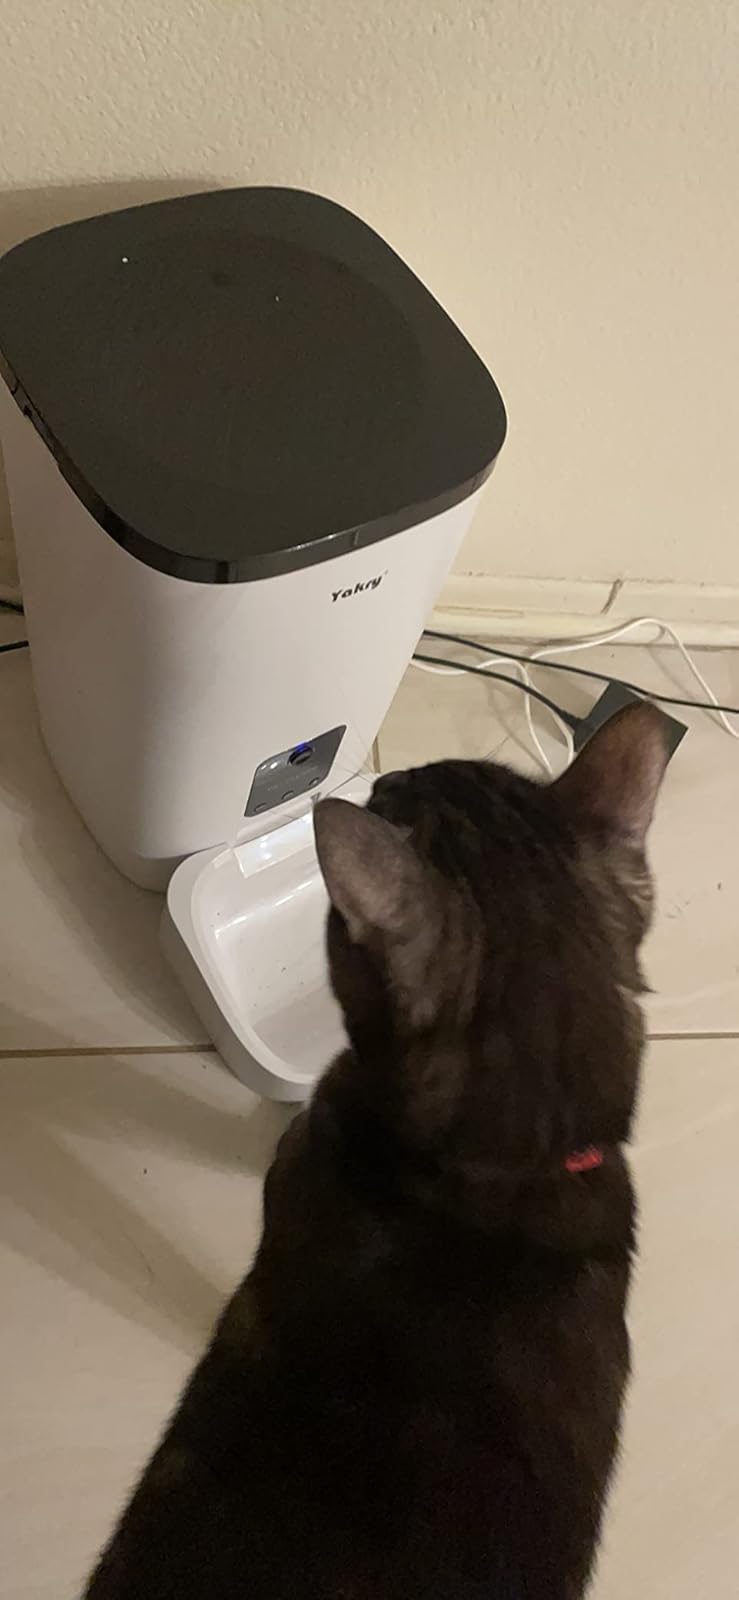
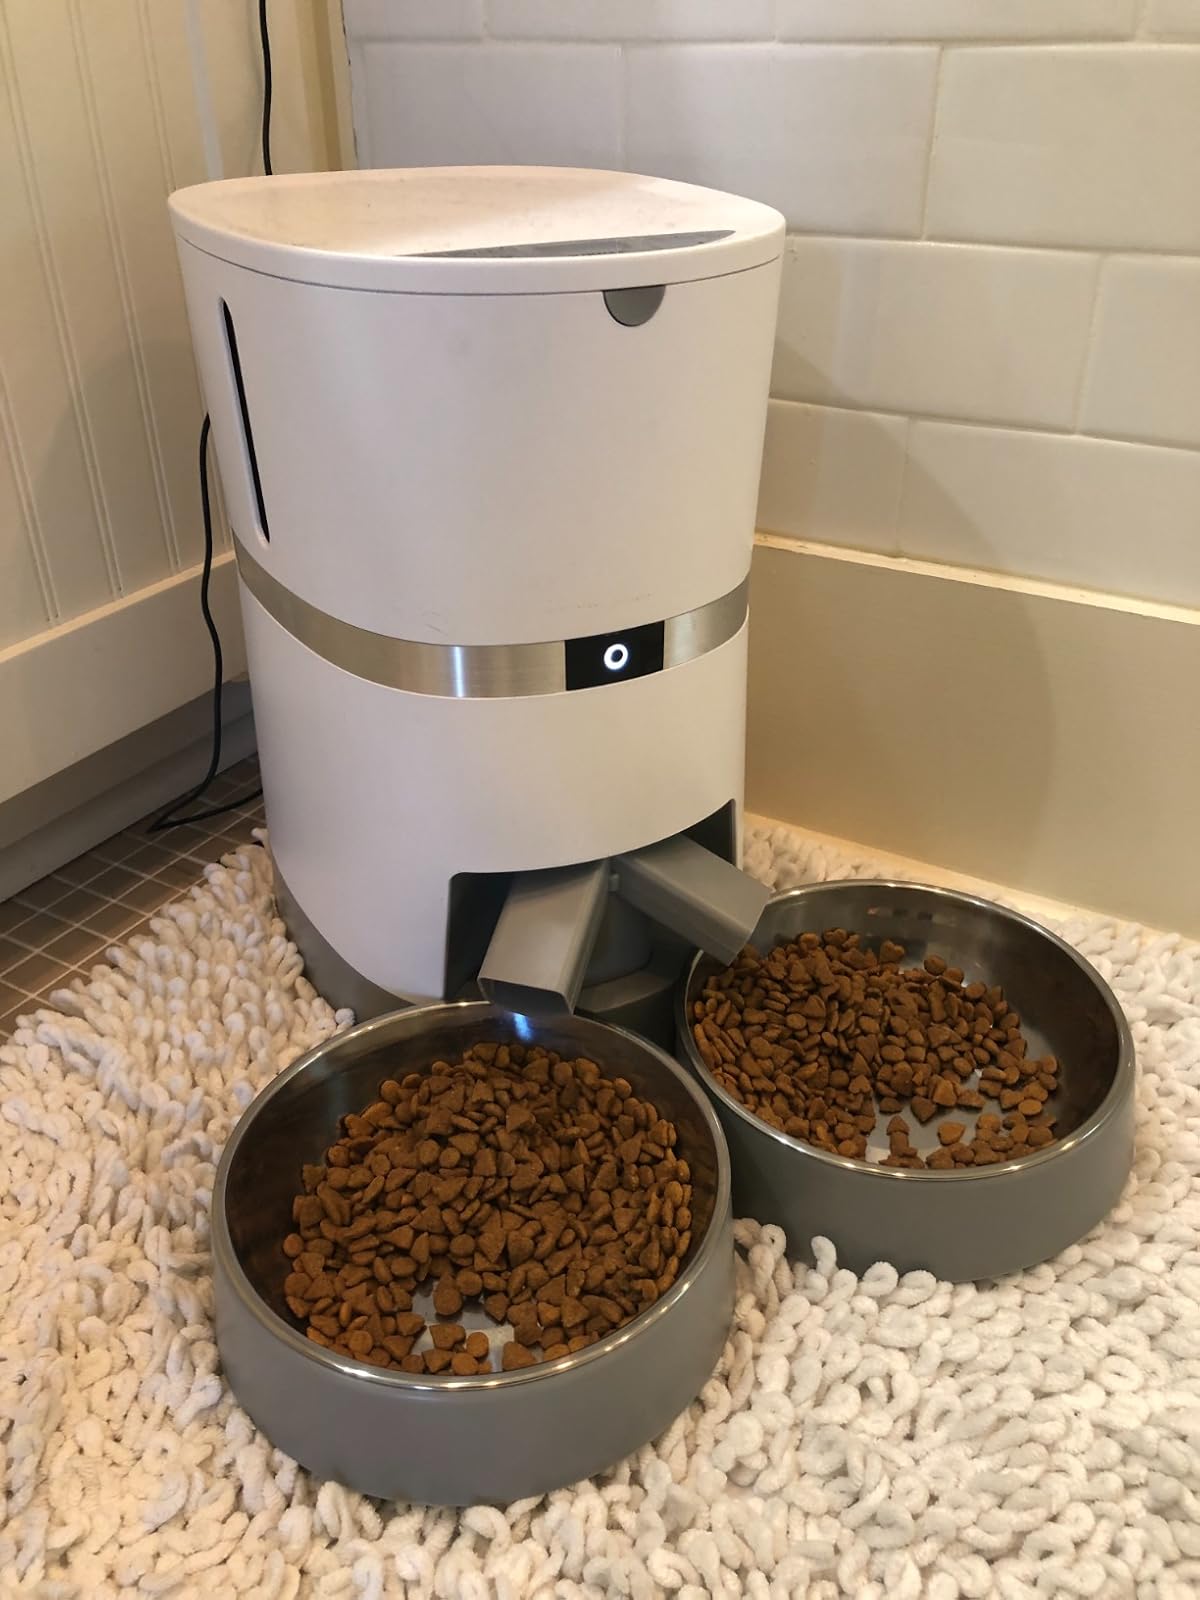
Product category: items_feeder
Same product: no